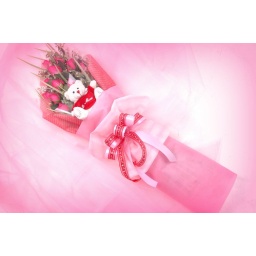
Flowers for Valentine: PINK BUNDLE OF LOVE WITH BEAR_1 dozen pink roses in bouquet